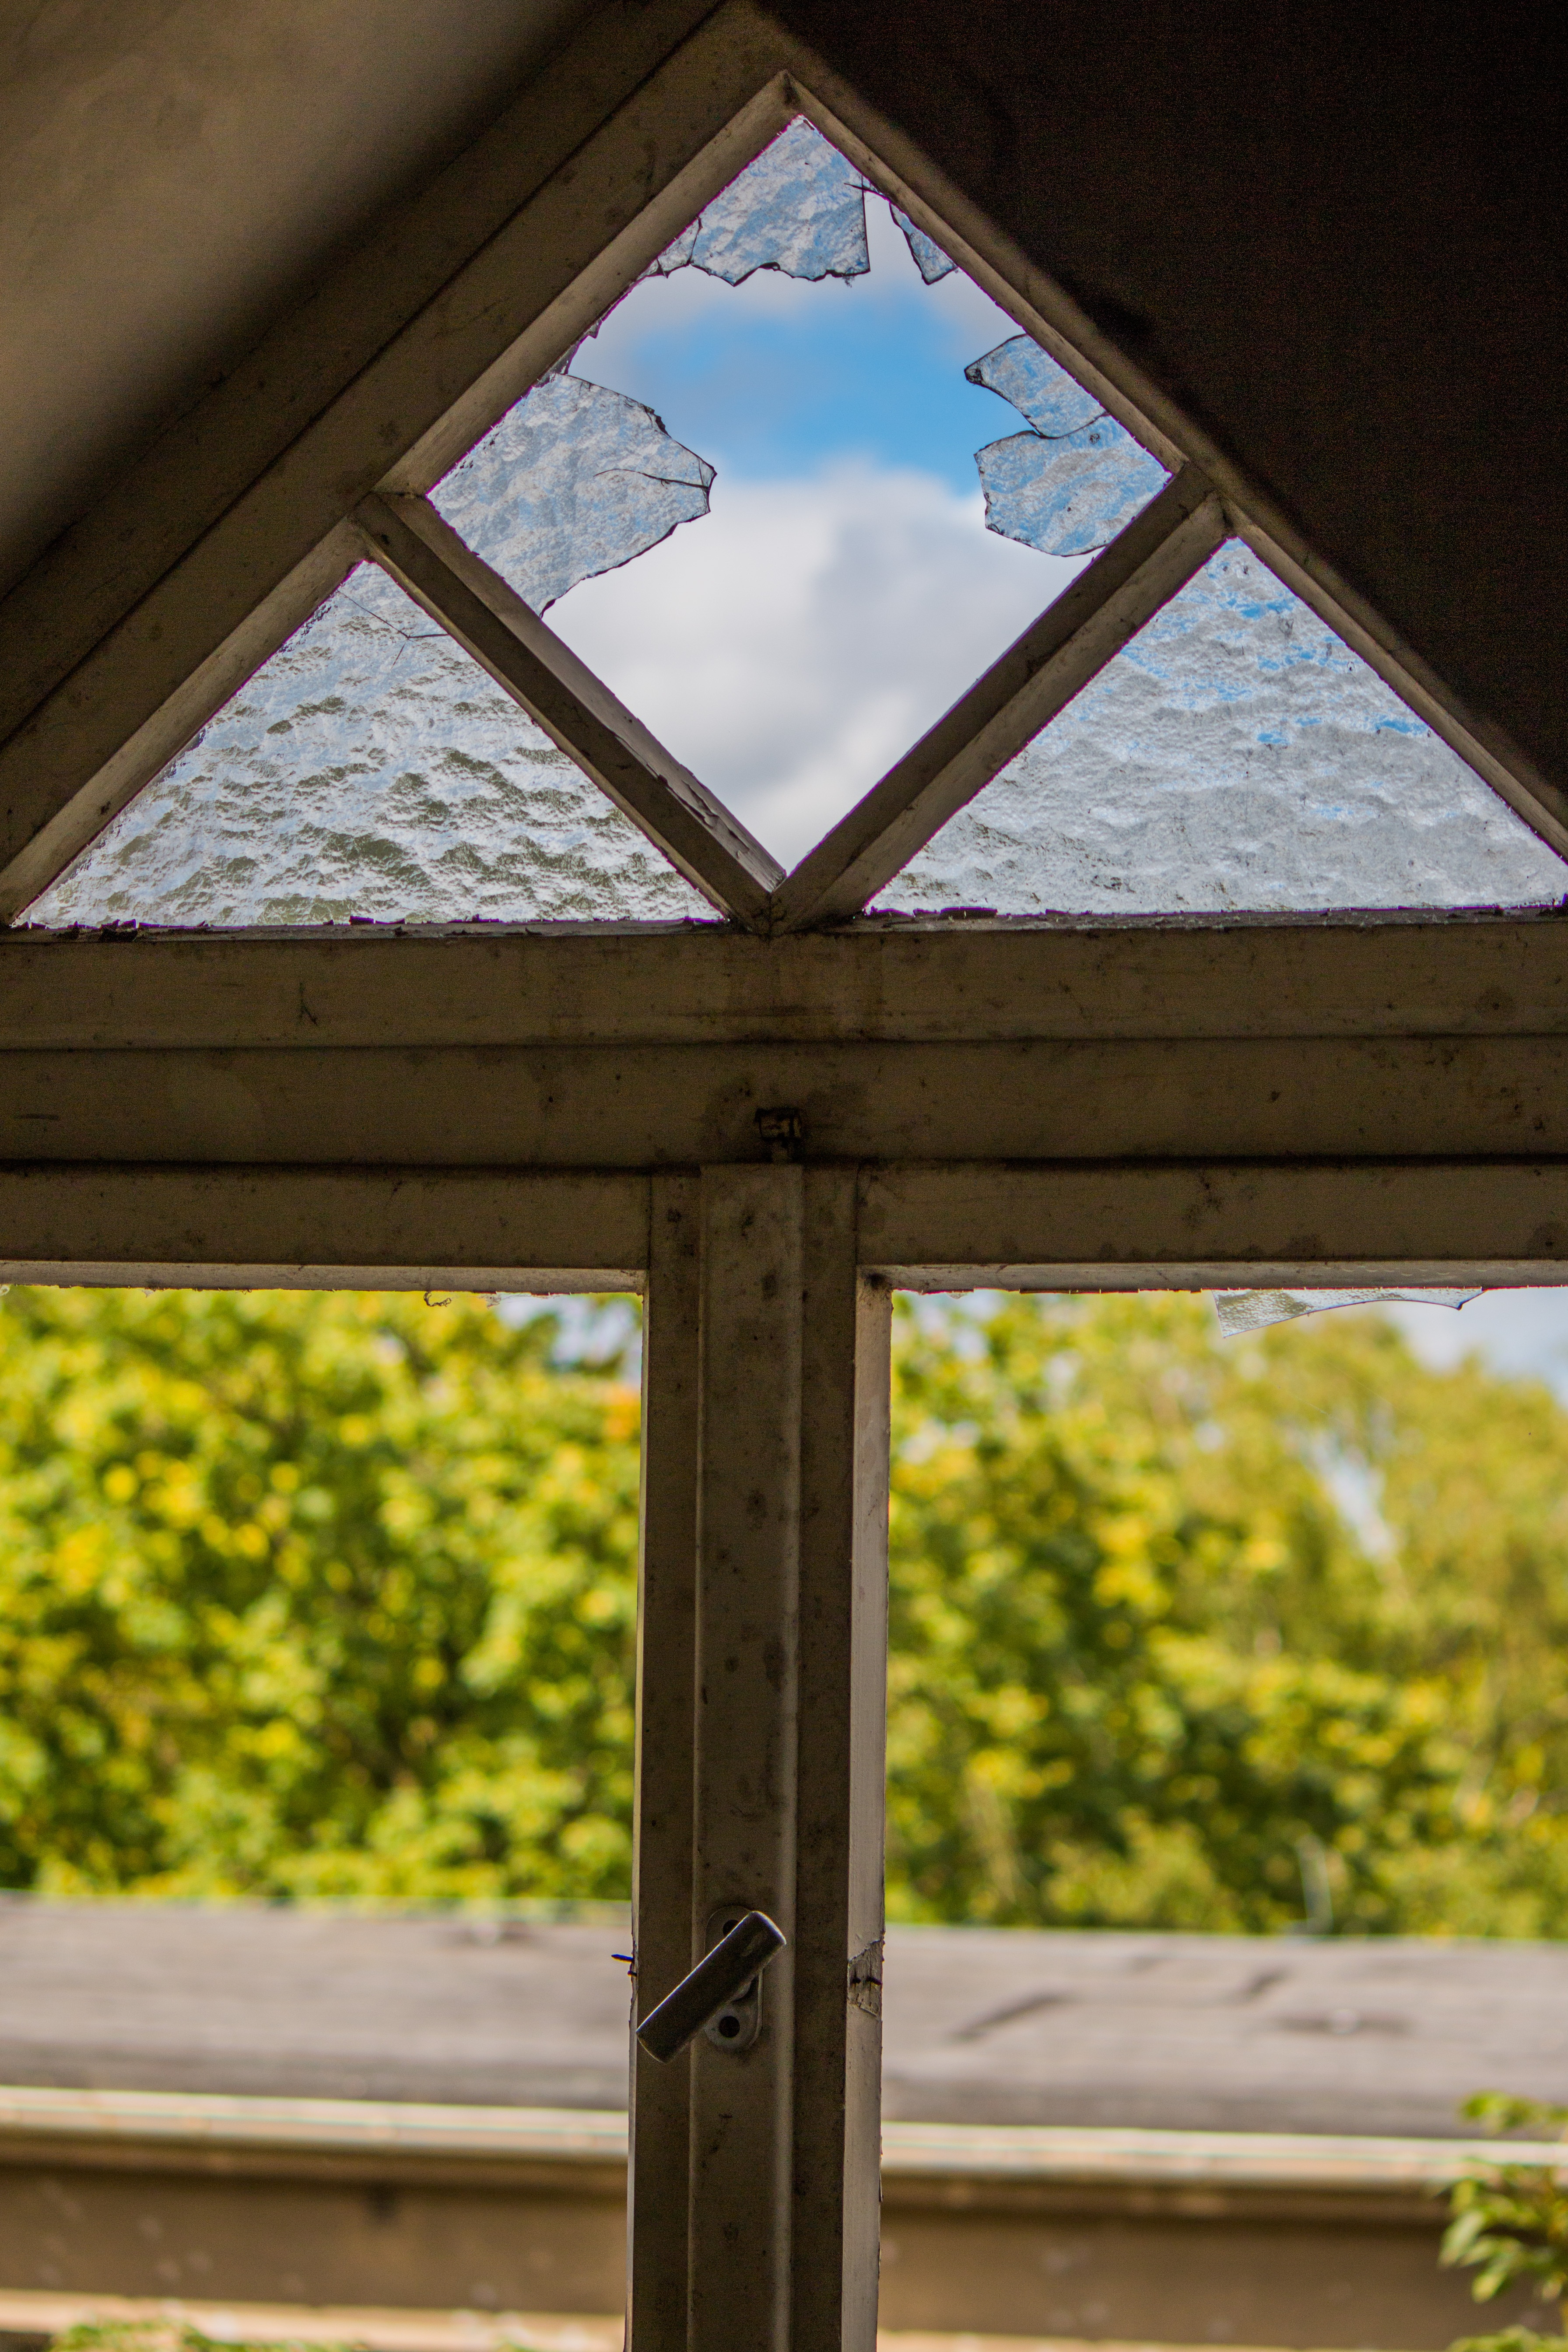
light, architecture, wood, house, window, building, old, atmosphere, home, porch, space, broken, decay, old building, lighting, door, interior design, transience, dilapidated, weird, broken glass, past, historically, leave, masonry, break up, lapsed, ailing, lost place, run down, passed, window covering, outdoor structure